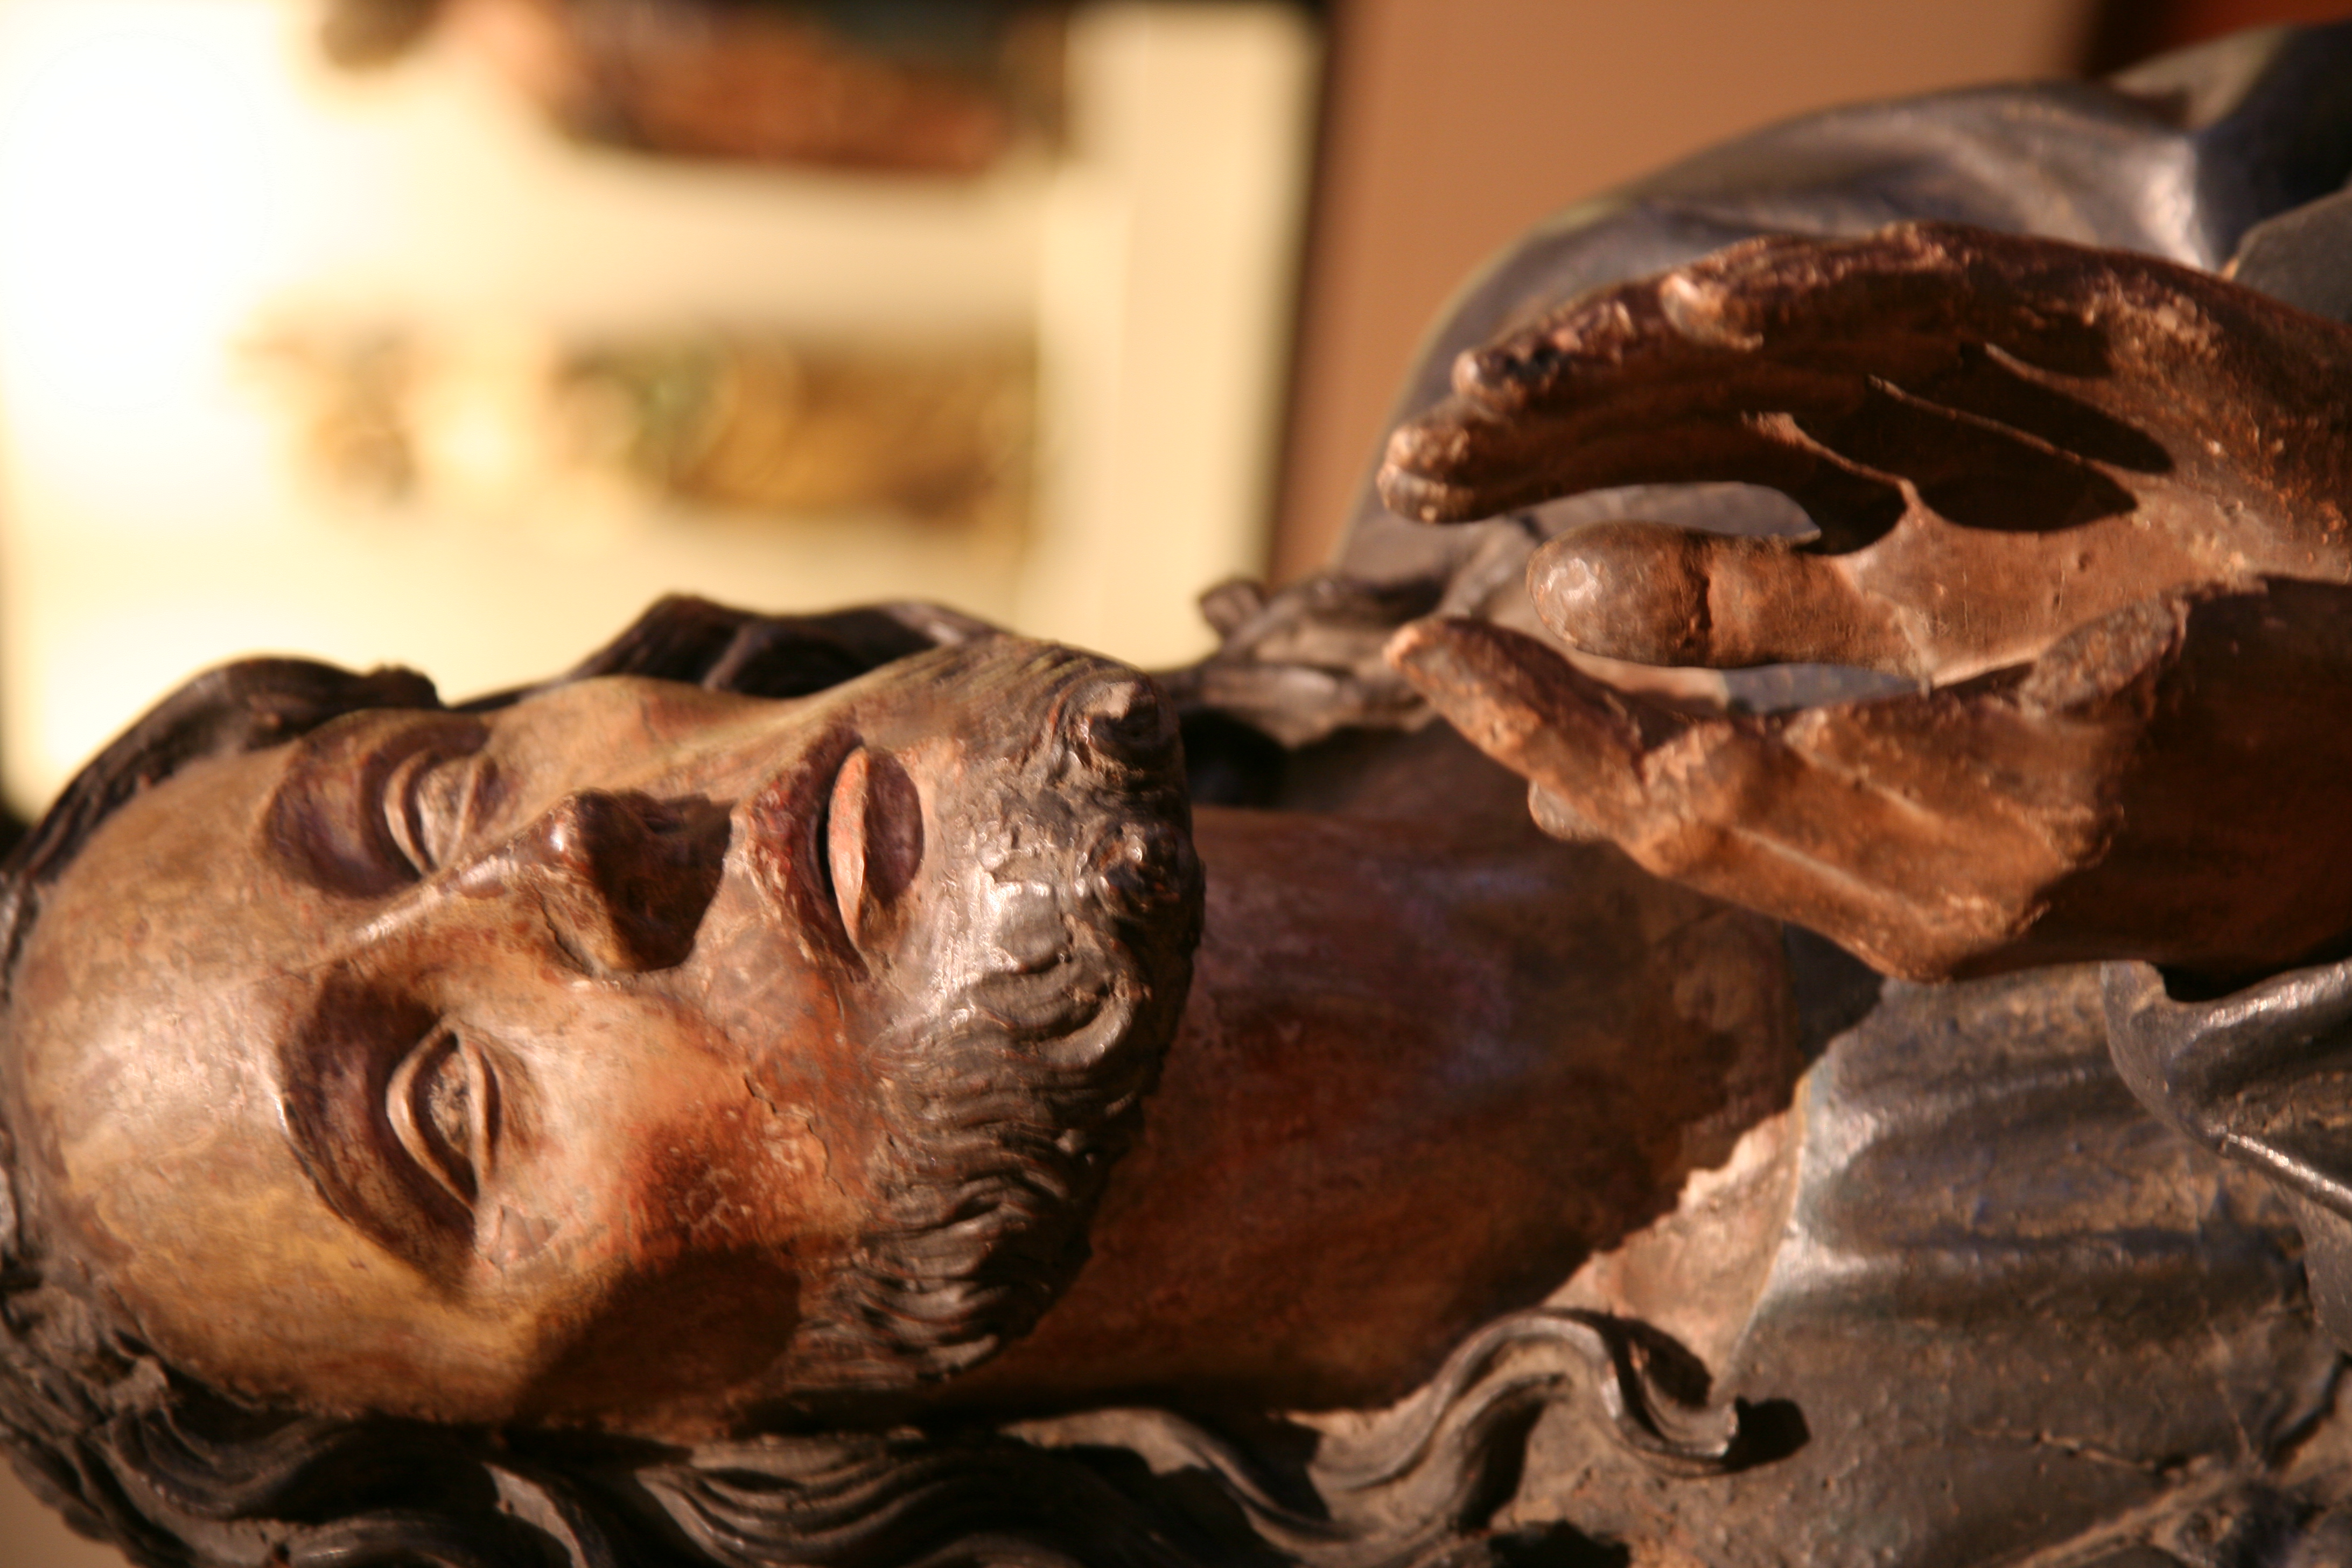
wood, monument, statue, sculpture, christ, art, temple, head, carving, sacre, colmar, mythology, alsace, unterlinden, mus e, ancient history, nonbuilding structure